Frans Post

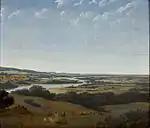
View of "Pernambuco" in 1649, which looks very much like the dunes of Kennemerland

Post continued to paint images of Brazil upon his return to The Netherlands in 1642; however, his work undergoes a radical transformation. In addition to Post’s wonderful imagination, the evolution of his work may also be consequent of a change in popular style. The further he was from Brazil, in both time and space, the more imaginary his paintings became as he incorporated bright colors and exotic elements. Those paintings executed in The Netherlands have brighter colors with dark foliage framing an idealized baroque composition. These works are in striking contrast to the stark, realistic qualities of his early work. The landscapes are open, full of resources, and most important, conquered. They evolve to show a more condensed view and desired depth with greener flora, bluer skies, and brighter horizons. However, the horizontal blues advancing towards the middle distance accentuate the difference in color. This deep blue may be a disintegration of the green pigment, which results from the disappearance of yellows, while the blues remain.